Mithila State Movement

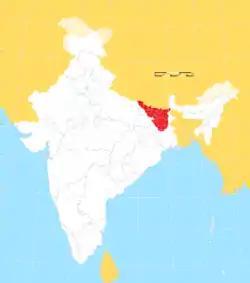
Mithila region in India

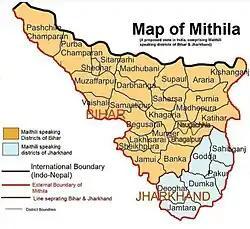
Proposed Mithila State Map

Mithila State Movement is a movement advocating a separate Mithila state in India. This movement gained momentum in 1902 AD when Sir George Grierson, an official of the British Indian government, prepared a map of Mithila state by conducting a language-based survey. In 1881 AD, the word Mithila was added to the dictionary of the British India government. According to the founder, president Dr. Dhanakar Thakur of the International Maithili Council in the proposed Mithila state, 24 districts of Bihar and six districts of Jharkhand, a total of 30 districts, have been included, which has a population of about 70 million. At the same time, the area is 70 thousand square km.